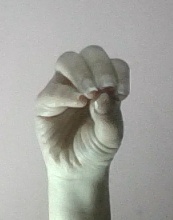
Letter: ha